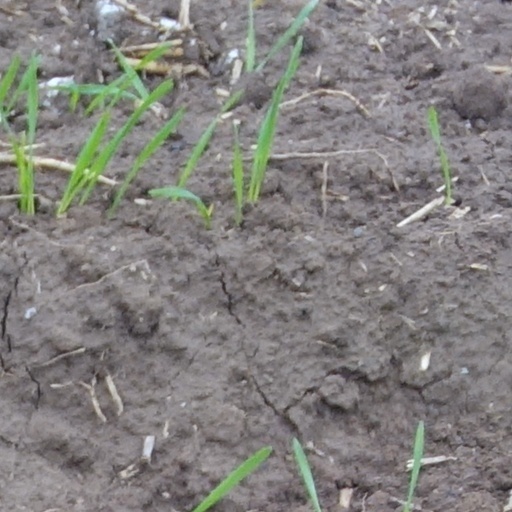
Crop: wheat